Black and white bungalow

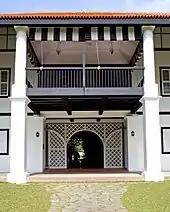
Burkill Hall in Singapore Botanic Gardens, the oldest surviving 19th century Anglo-Malay Plantation building, forerunner to the black and white bungalow

In Malaysia and Singapore, bungalows such as these were built from the 19th century until World War II for the wealthy expatriate families, the leading commercial firm as well as the Public Works Department and the British Armed Forces. This style of houses adopted elements of the British Tudorbethan, Arts and Crafts movement and later Art Deco designs but adapted to suit the tropical environment of these countries as well as providing for an airy and spacious family home. Its popularity in the early 20th century has been attributed to Regent Alfred John Bidwell. His design for W. Patchitt House at Cluny Road in 1903 spurred on a trend for building houses in such style, which peaked in popularity just after the First World War.